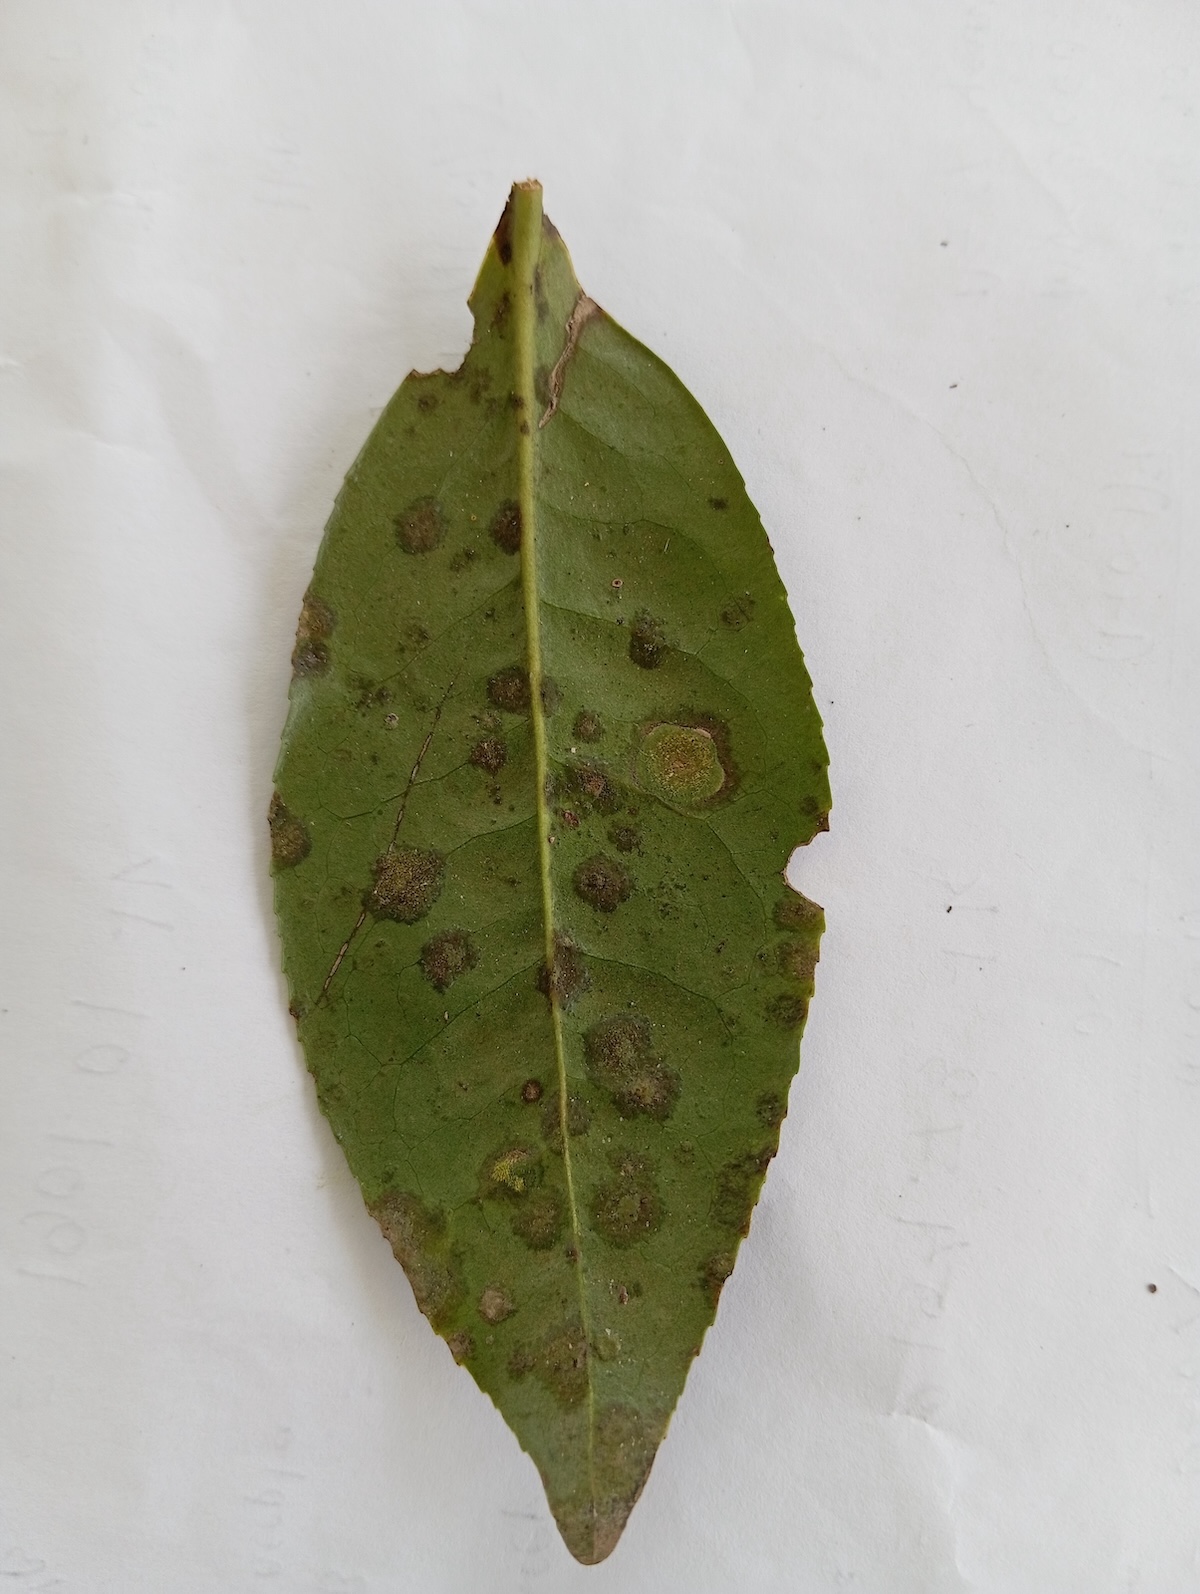
Label: Tea algal leaf spot